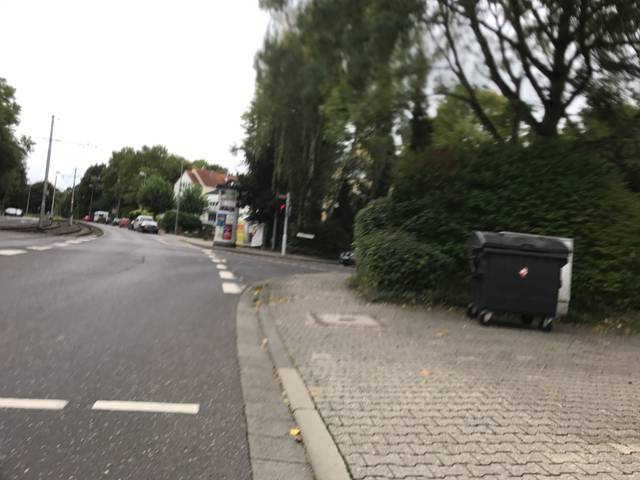
Region: Germany
Coordinates: 49.987, 8.252